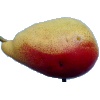
Label: Pear 2